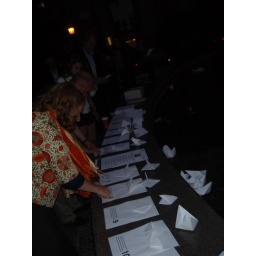
paper boat project in Showalter Fountain